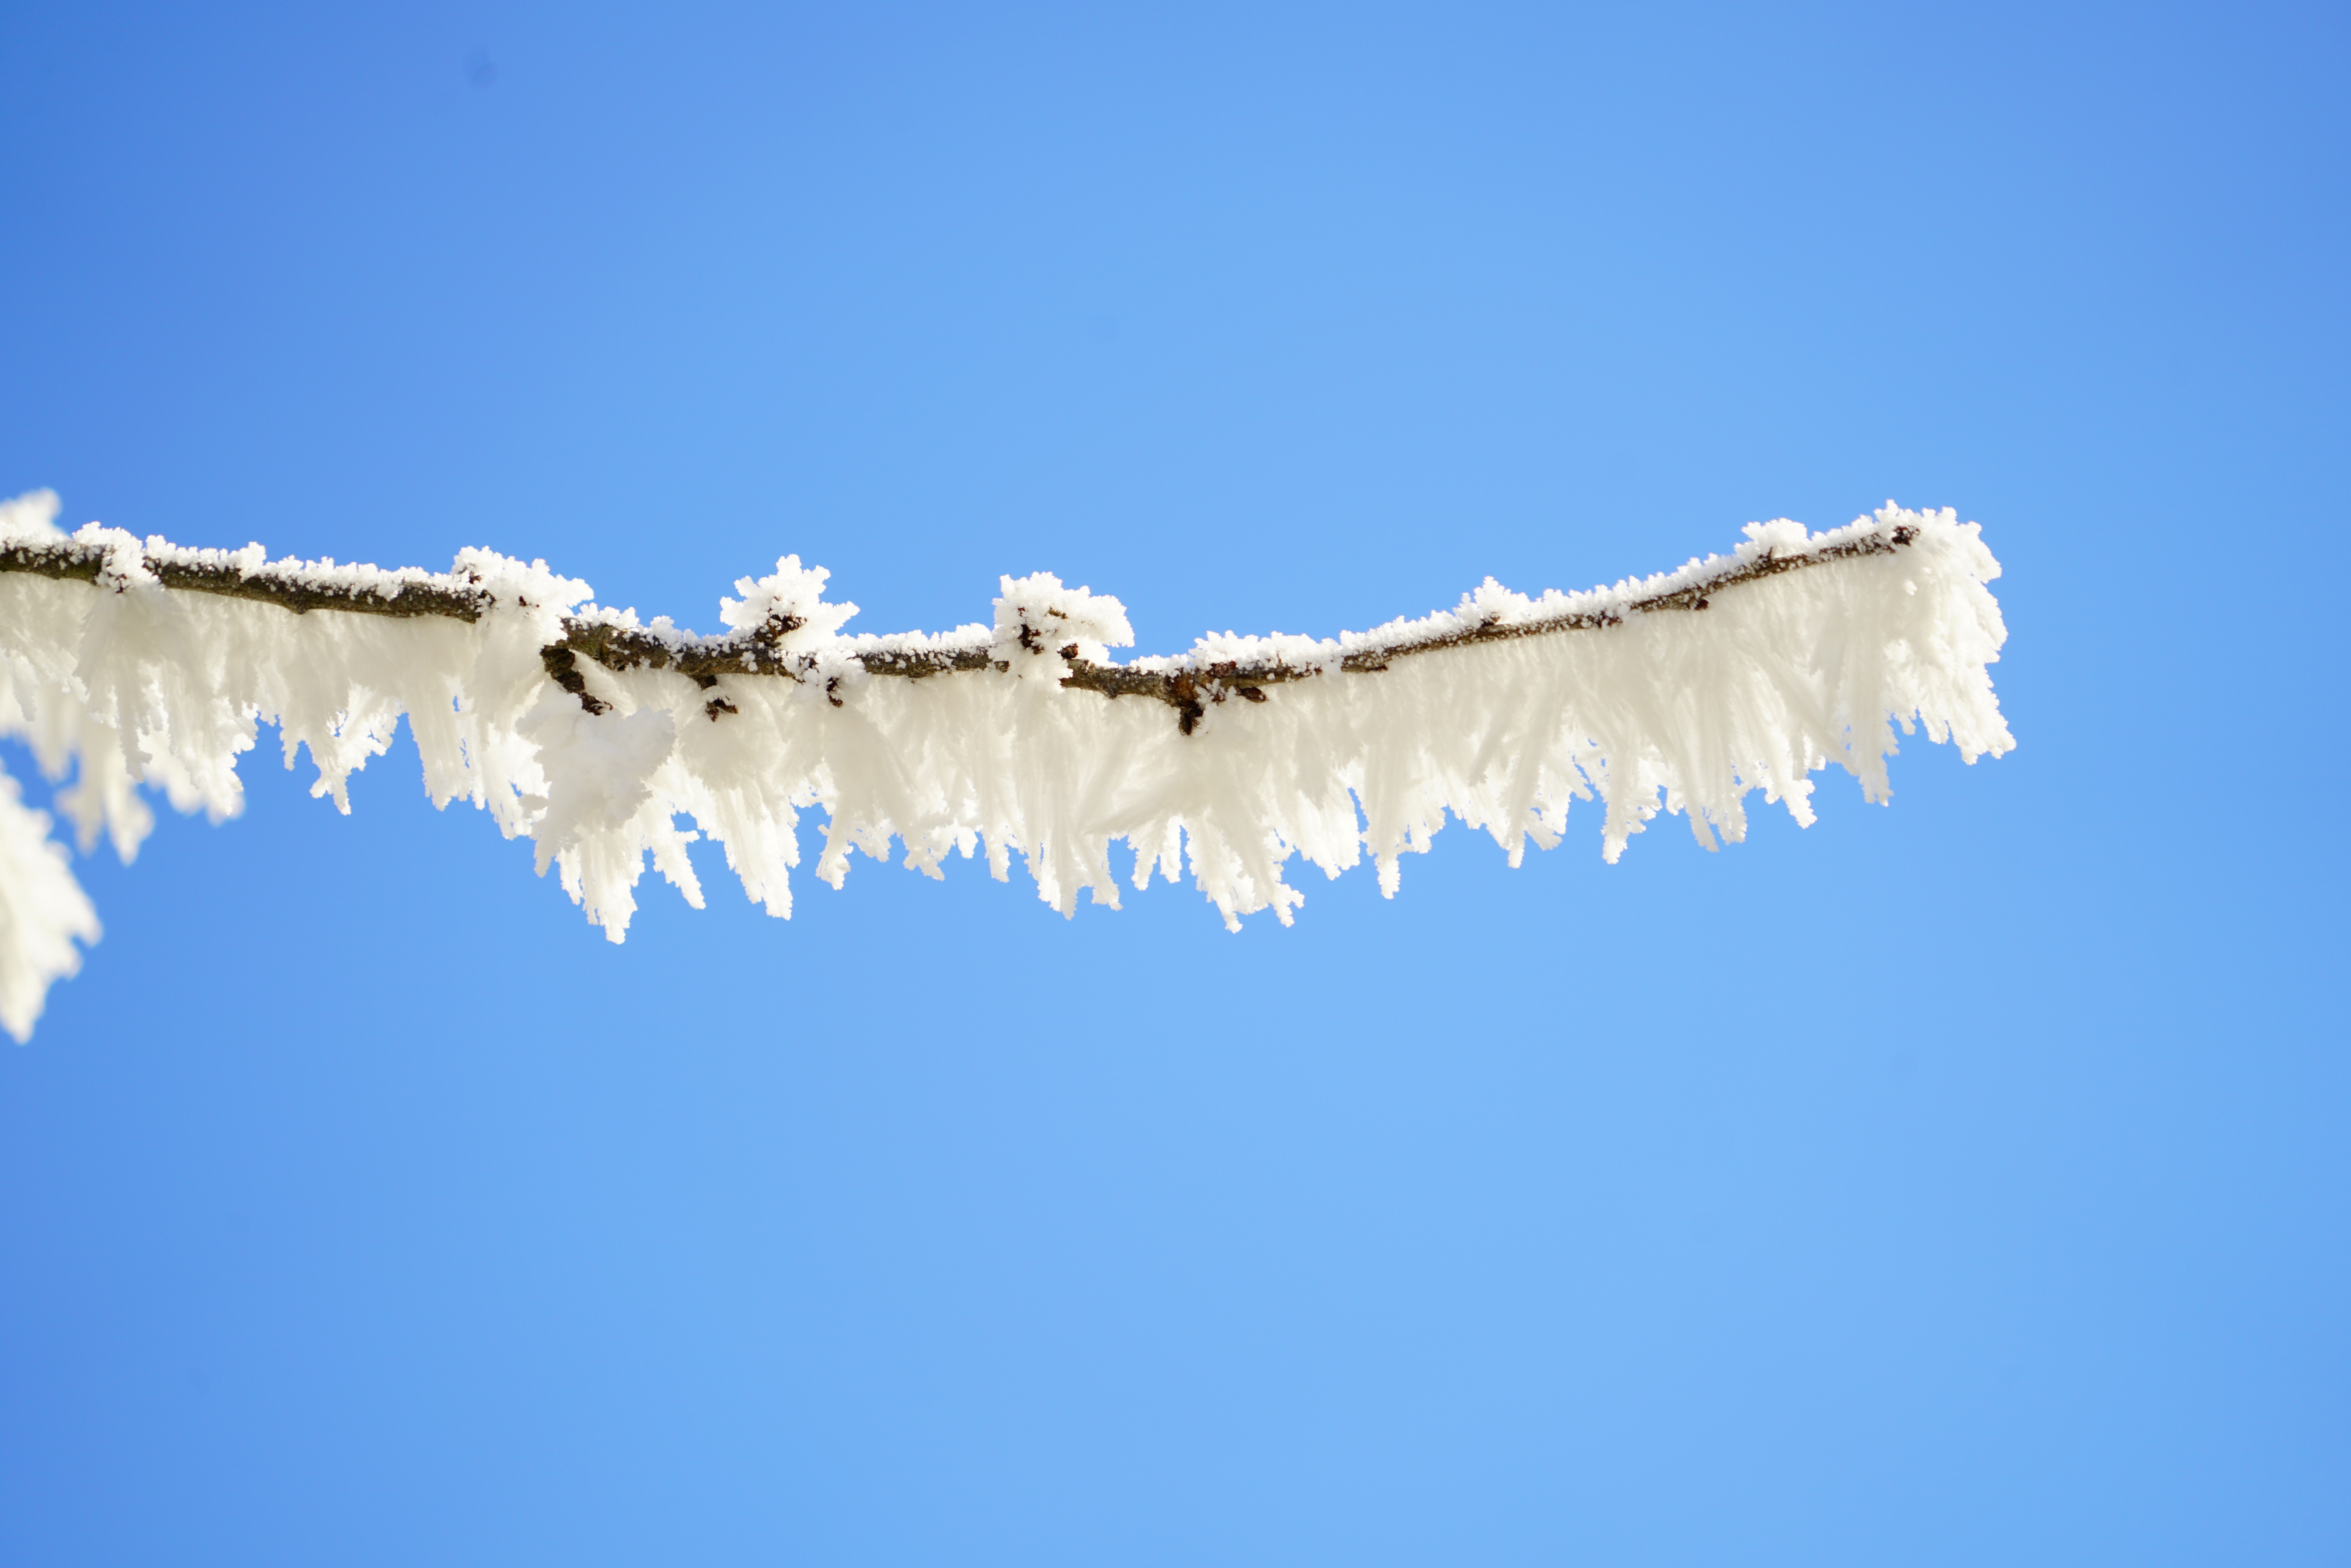
branch, snow, cold, winter, sky, white, frost, daytime, ripe, ice, snowy, frozen, twig, iced, icy, magical, wintry, fairytale, hoarfrost, eiskristalle, crystals, the winter's tale, crystal formation, atmosphere of earth, ice needles